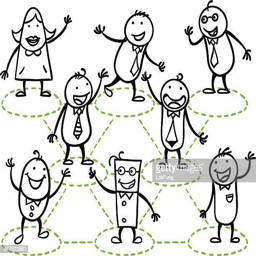
networking and communication as a team